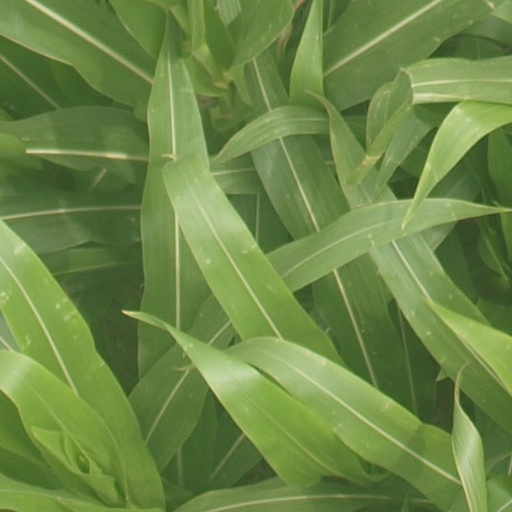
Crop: maize; corn